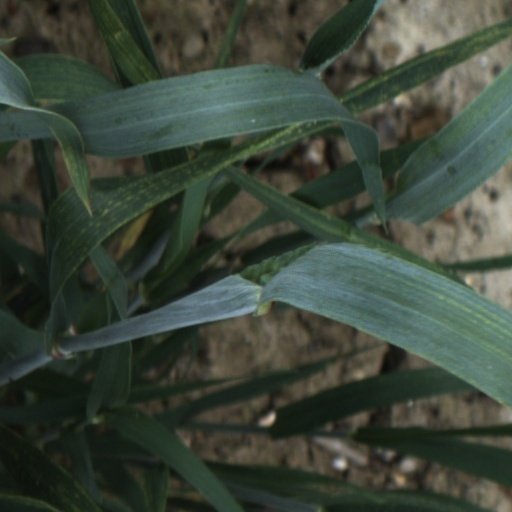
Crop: wheat